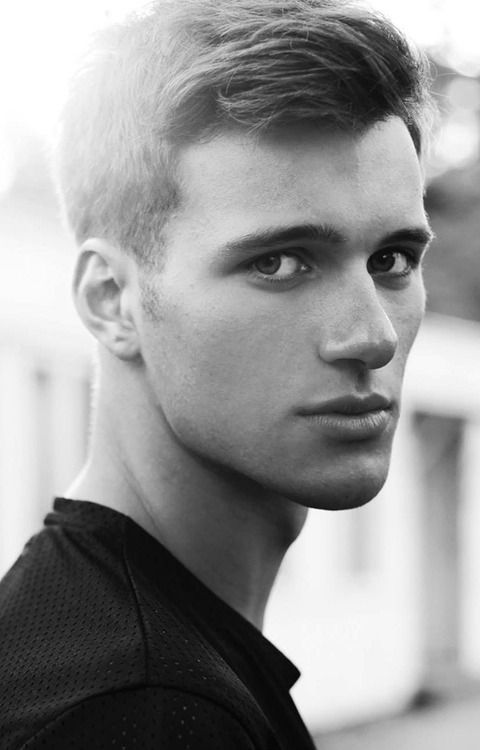
Portrait style: Real Portrait